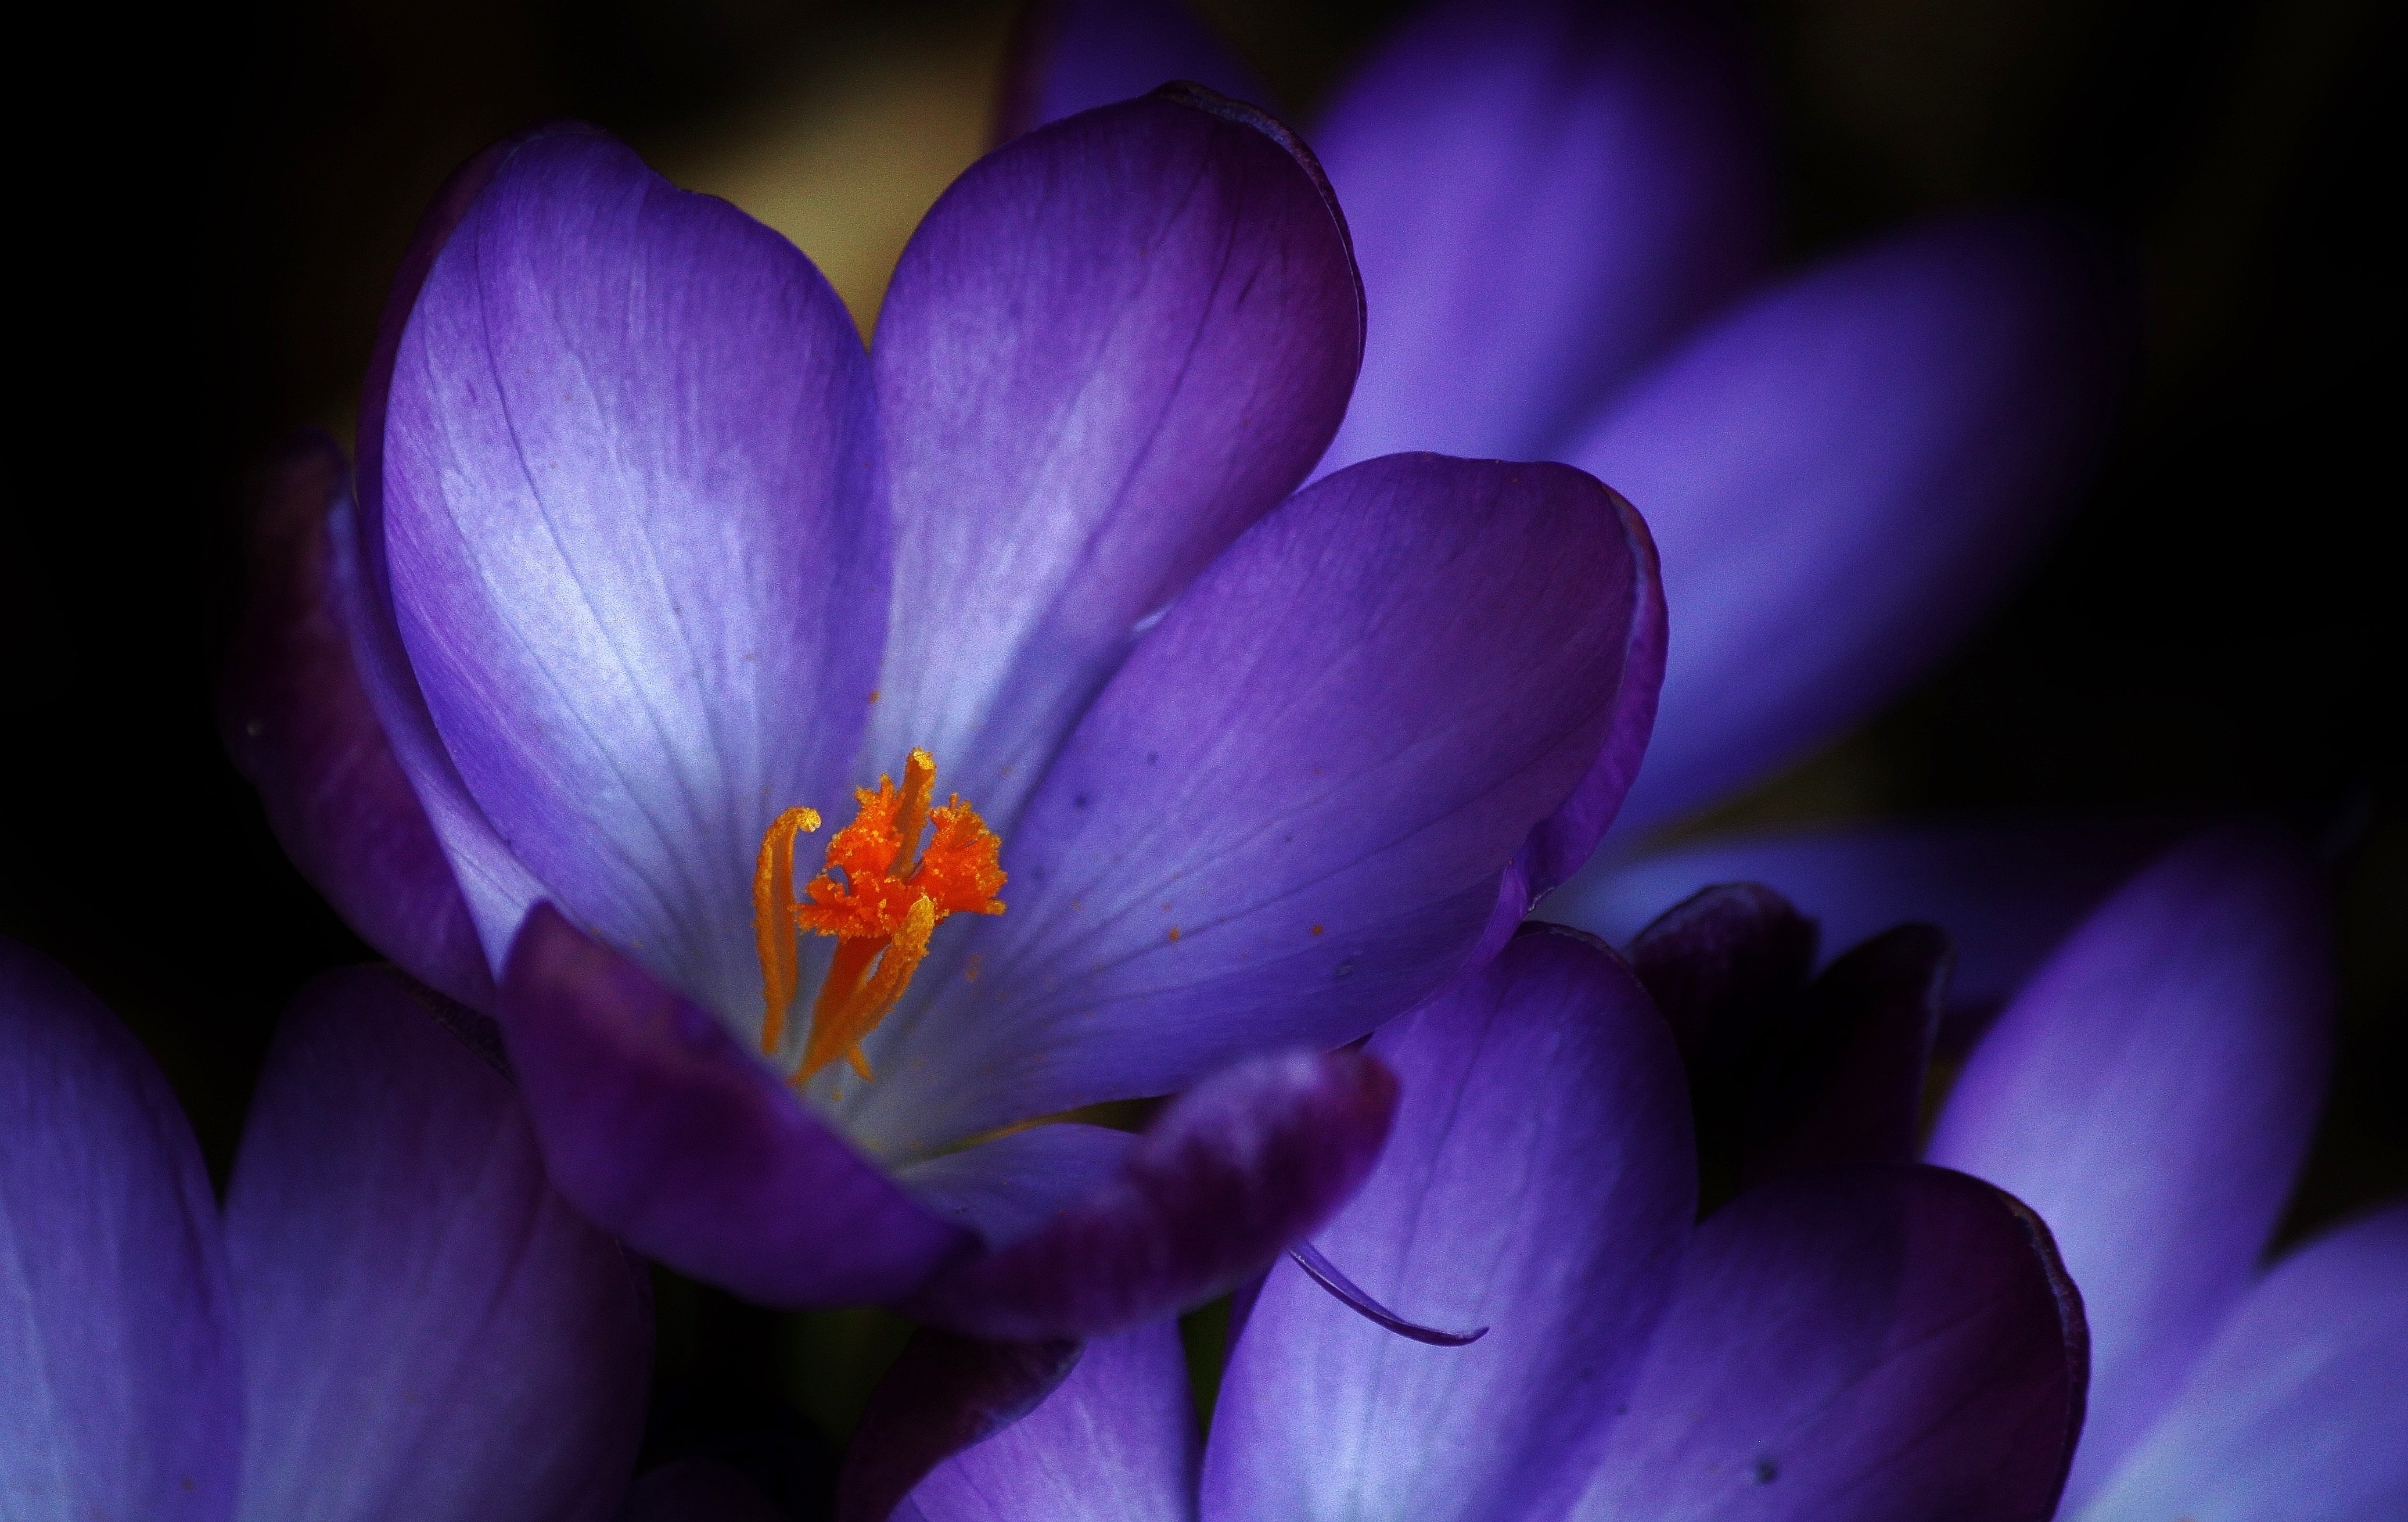
nature, blossom, light, plant, sunlight, flower, purple, petal, bloom, pollen, spring, stamp, macro, shadow, botany, colorful, close, flora, flowers, close up, cheerful, lichtspiel, violet, crocus, spring flowers, stamens, macro photography, garden plant, flowering plant, bee pollen, flower macro, land plant, grtenblume